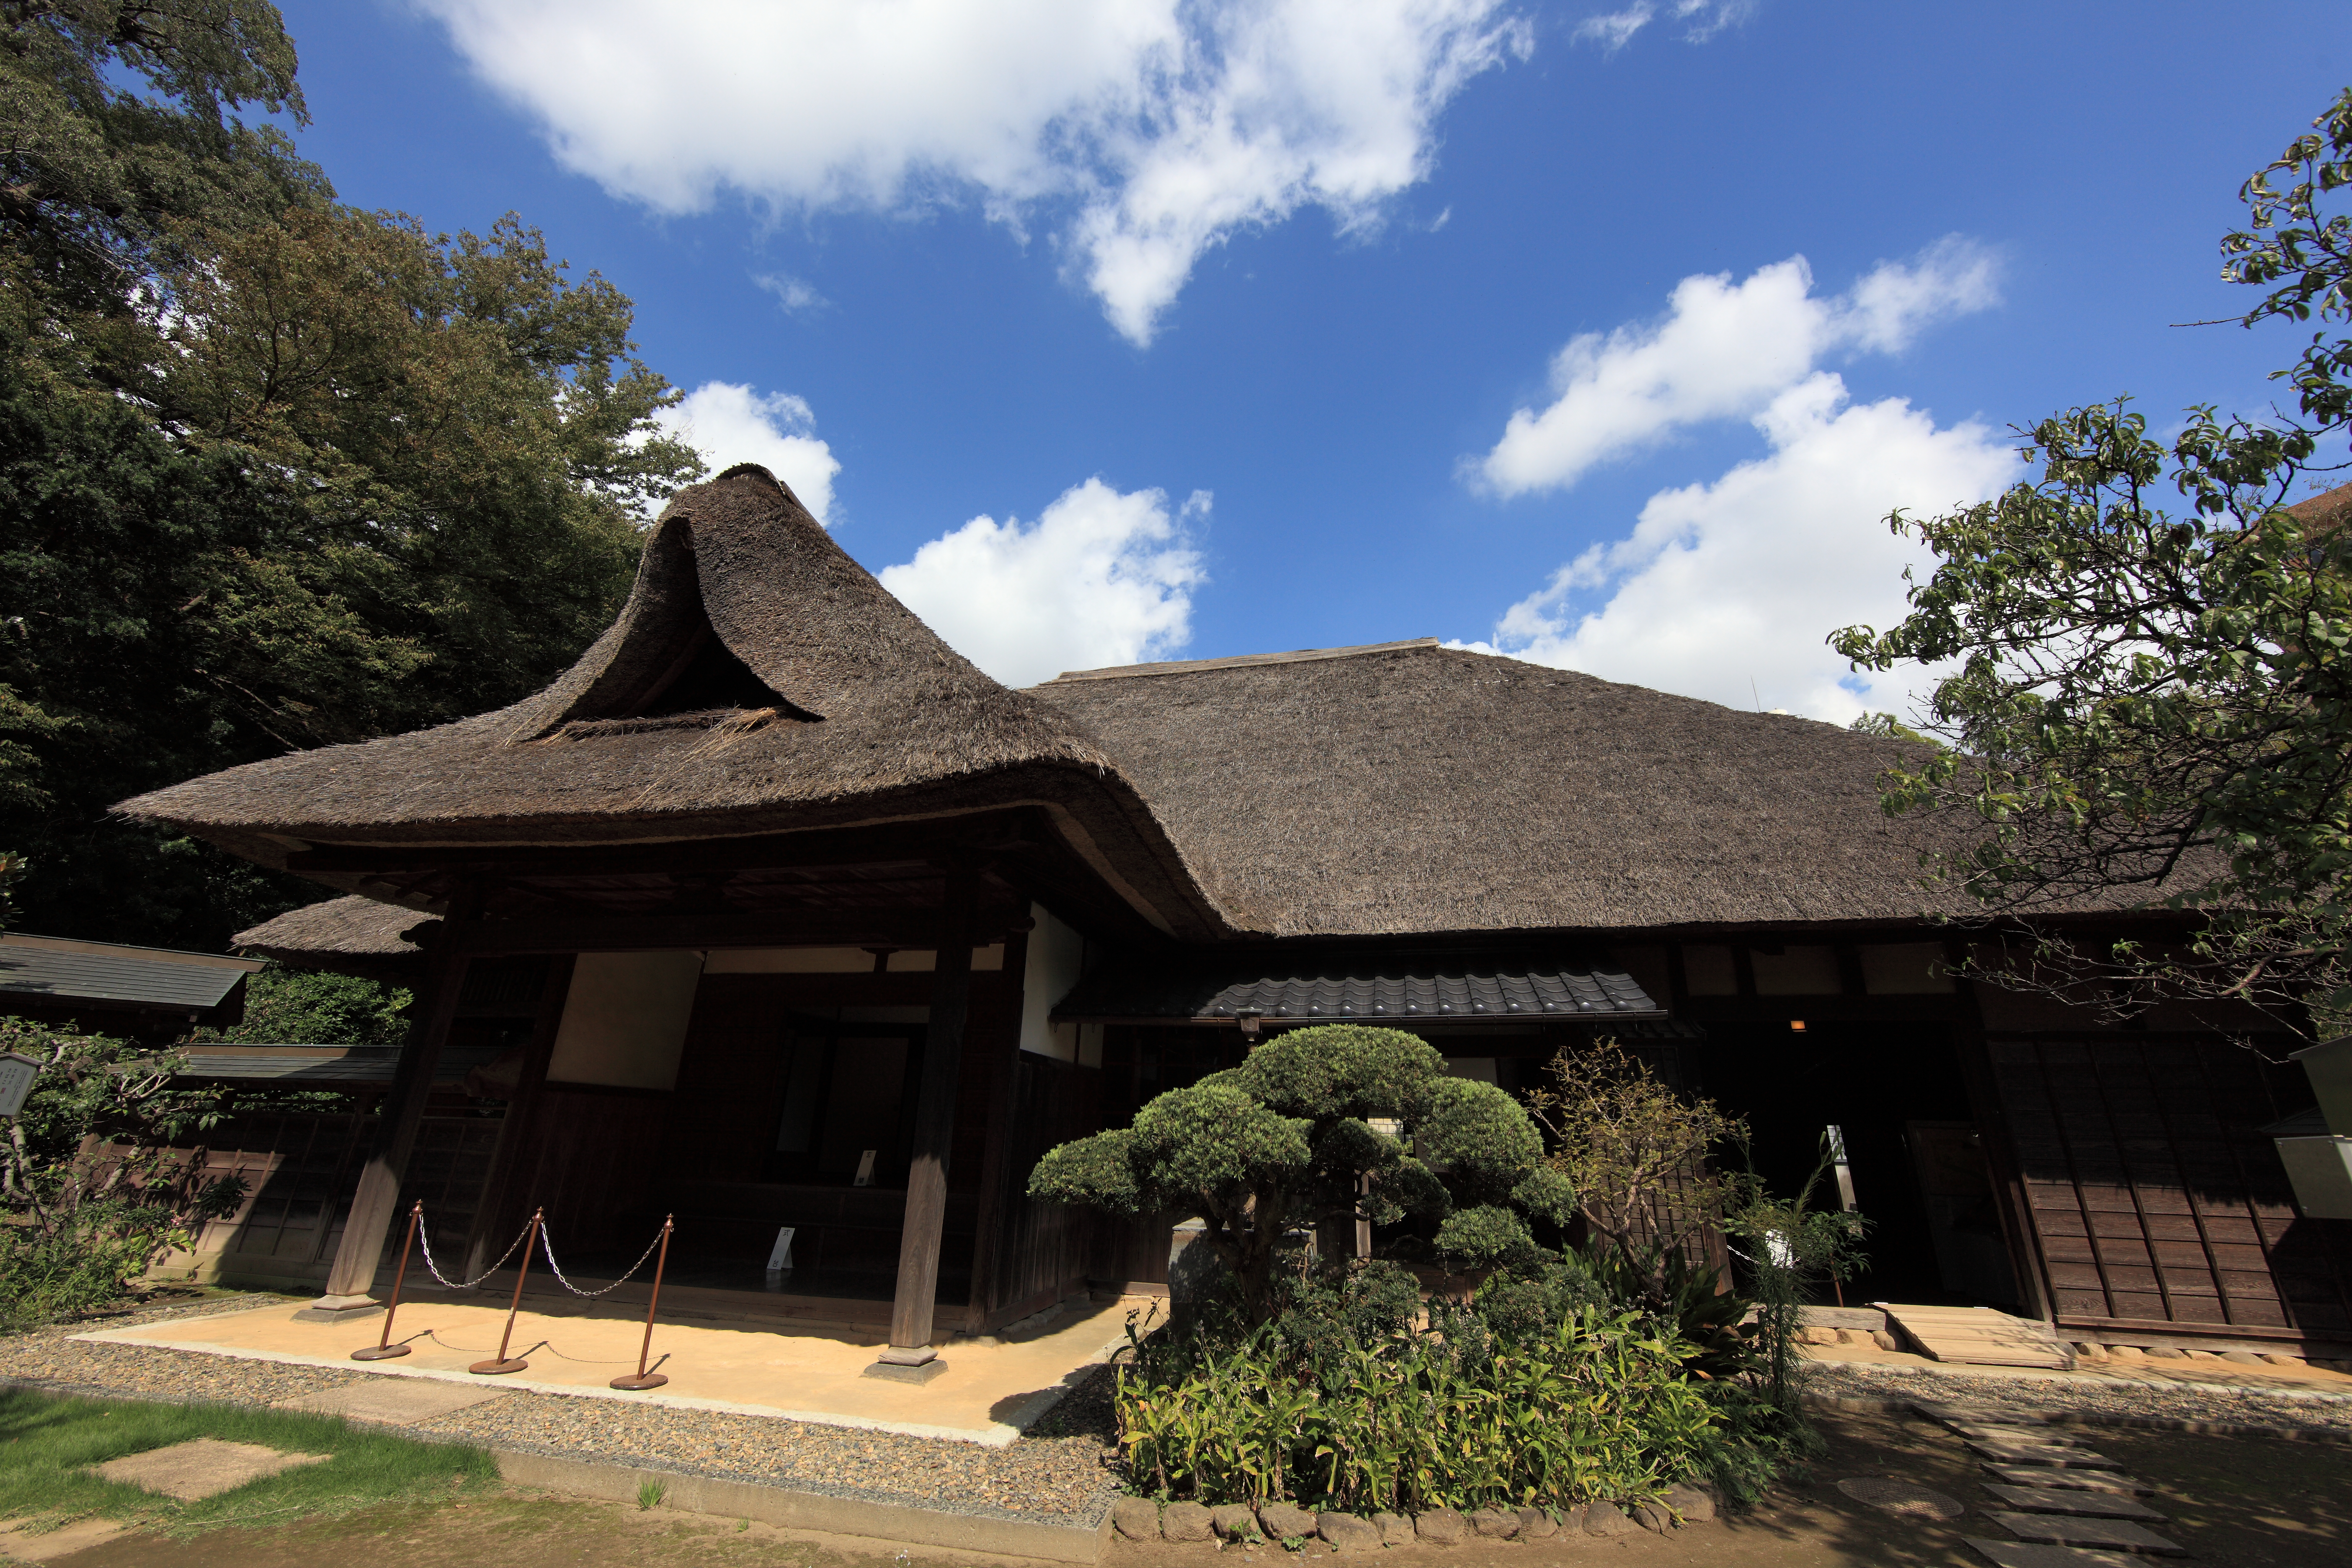
villa, house, roof, home, hut, village, high, cottage, property, exterior, family, cool image, design, japanese, resort, 5d, style, hires, estate, markii, traditional, hi, res, resolution, ibaraki, toride, someno, thatching, rural area